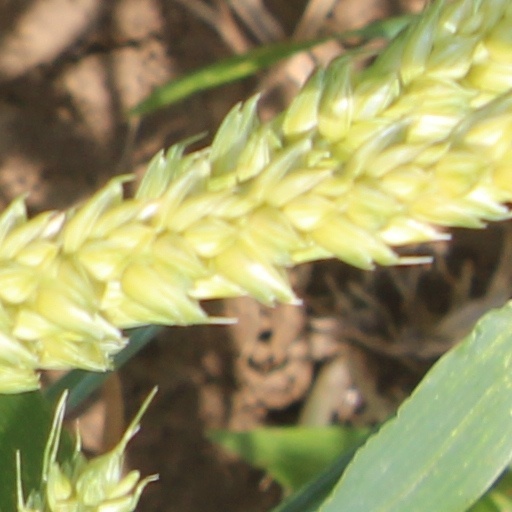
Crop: wheat